Bulgars

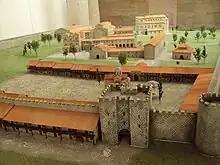
Reconstruction of the medieval landscape of Preslav

There are several possible interpretations for the ruler title, "kana sybigi", mentioned in six inscriptions by the Khan Omurtag and two by Malamir. Among the proposed translations for "sybigi" or "subigi" are "lord of the army", from the reconstructed Turkic phrase "syu-beg" (army master) paralleling the attested Orkhon Turkic "syubashi". Runciman and J. B. Bury considered "ubige" or "uvege" to be related to the Cuman-Turkic "öweghü" (high, glorious); "bright, luminous, heavenly"; and more recently "(ruler) from God", from the Indo-European "*su-" and "baga-", i.e. "*su-baga". Florin Curta noted the resemblance in the use of the "kana sybigi" with the Byzantine name and title "basileus".